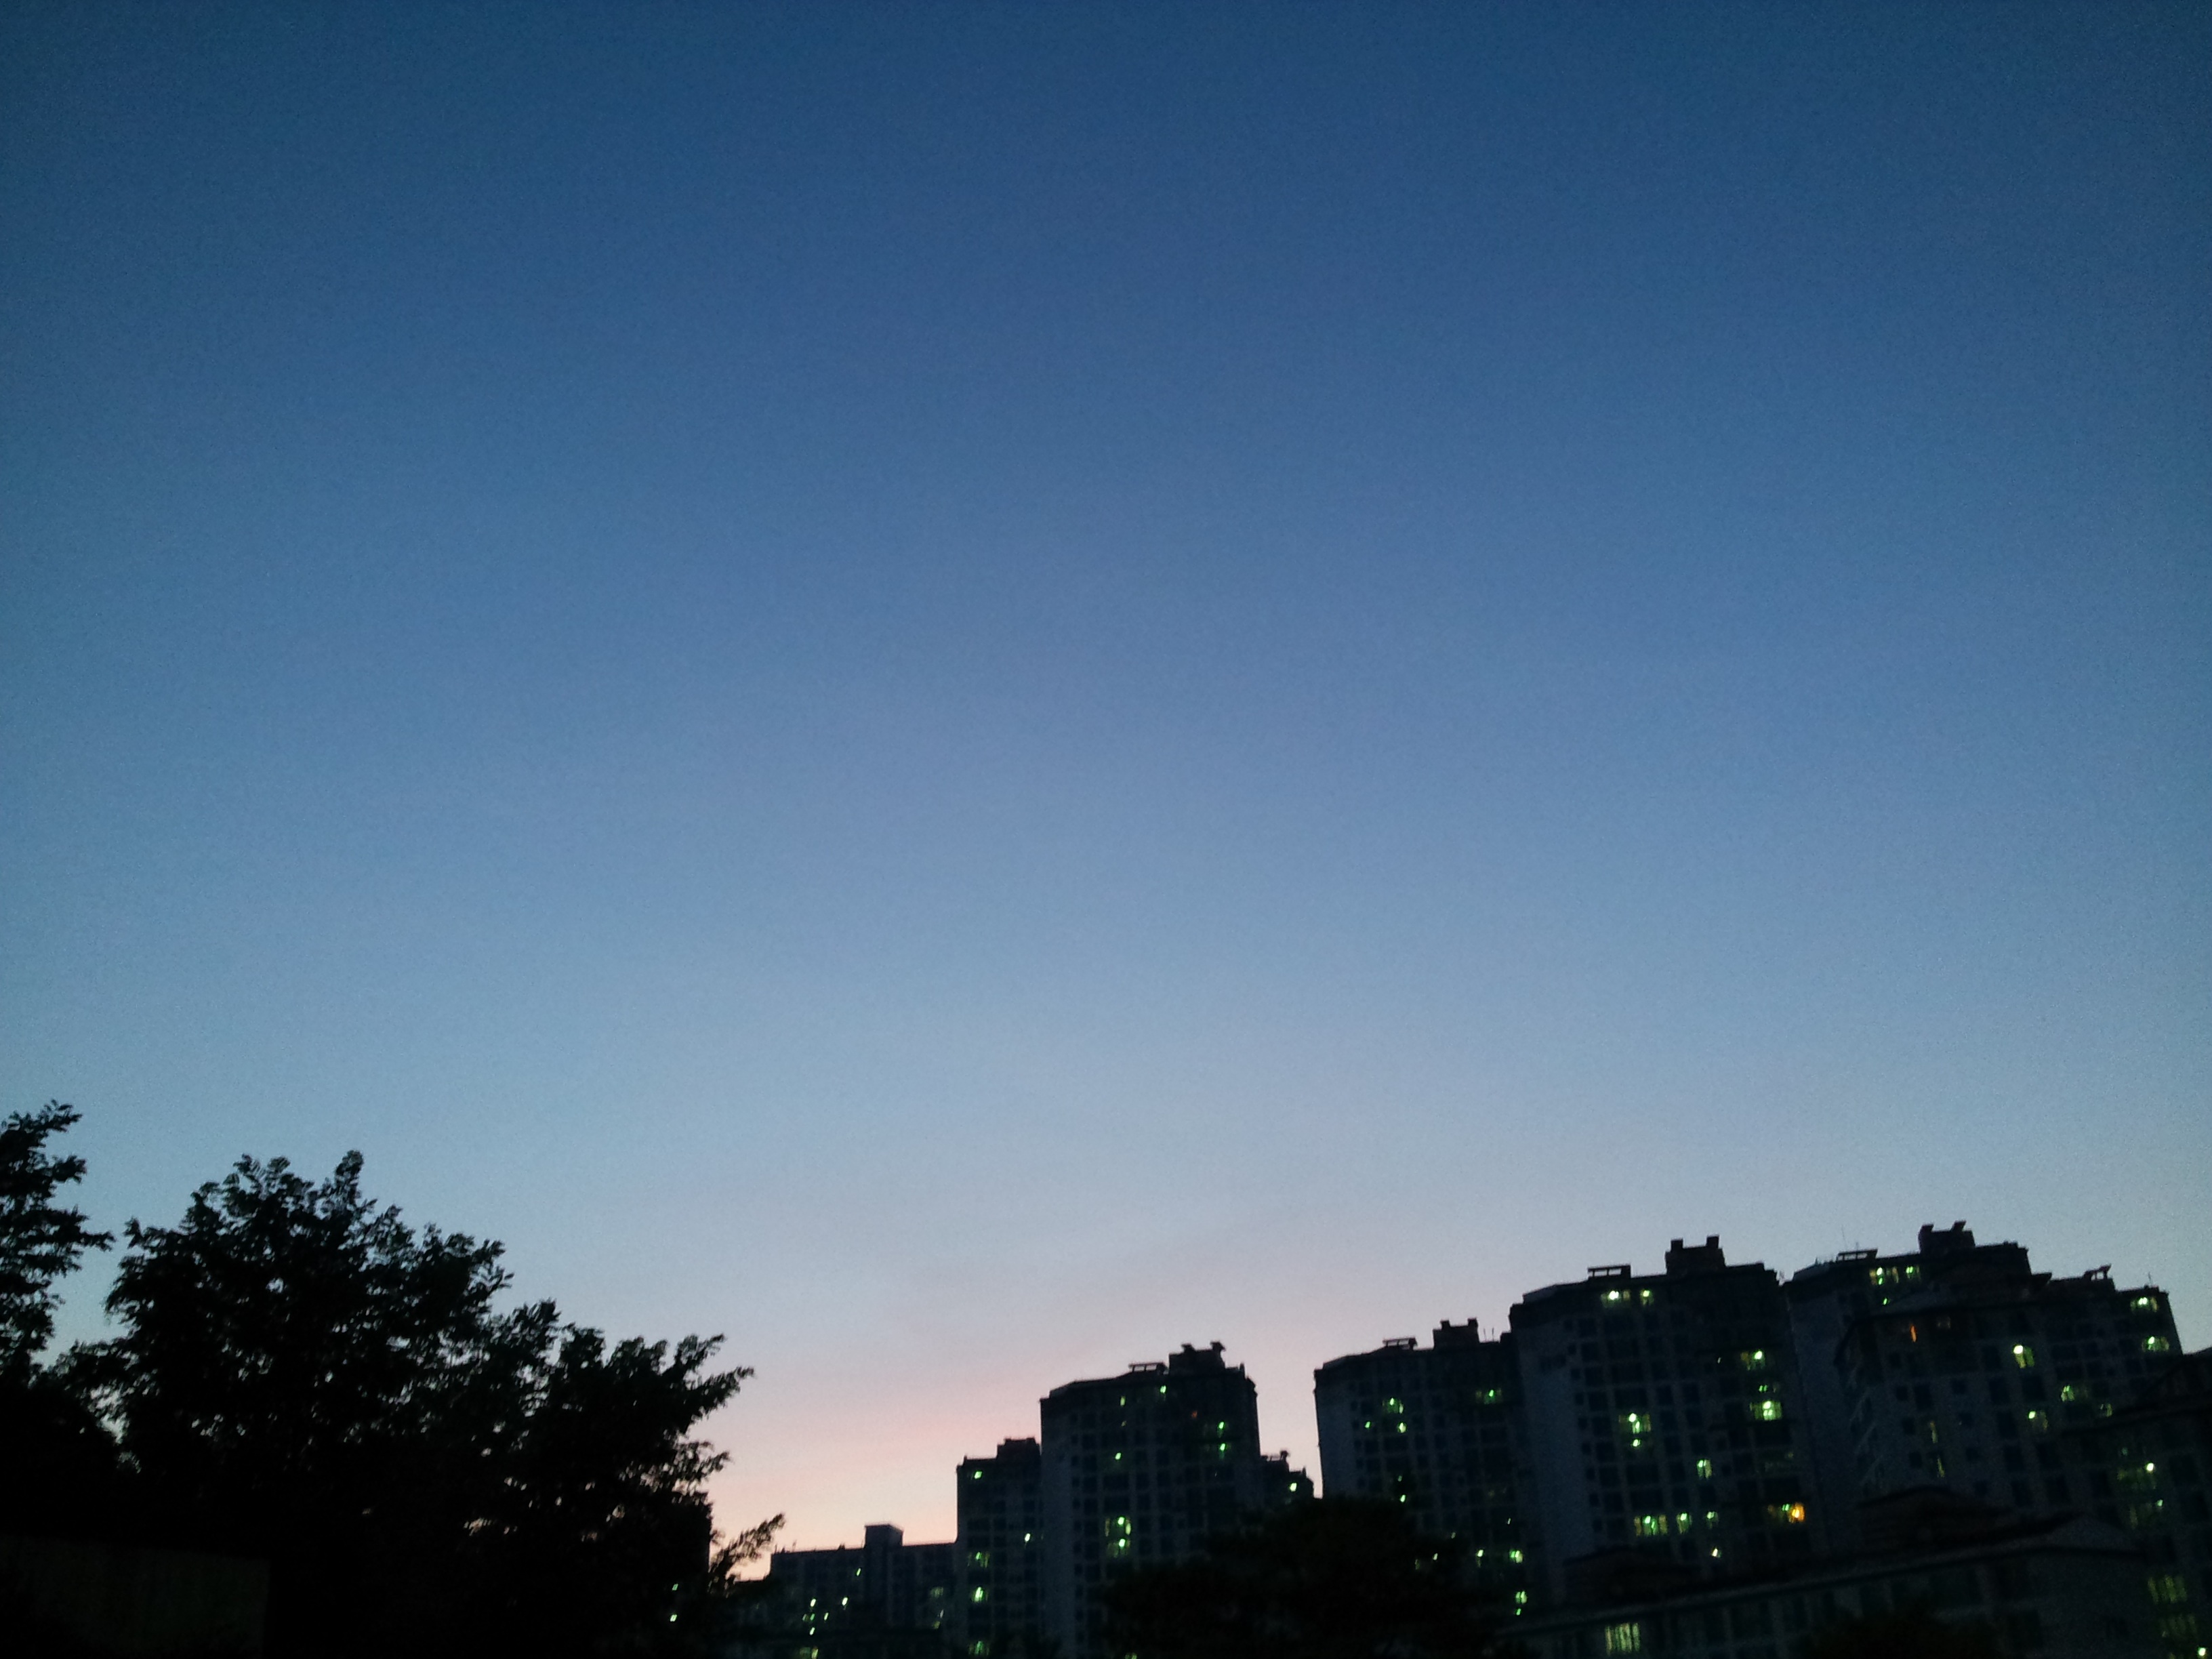
horizon, cloud, sky, sunset, skyline, sunlight, morning, dawn, atmosphere, cityscape, dusk, daytime, evening, atmosphere of earth